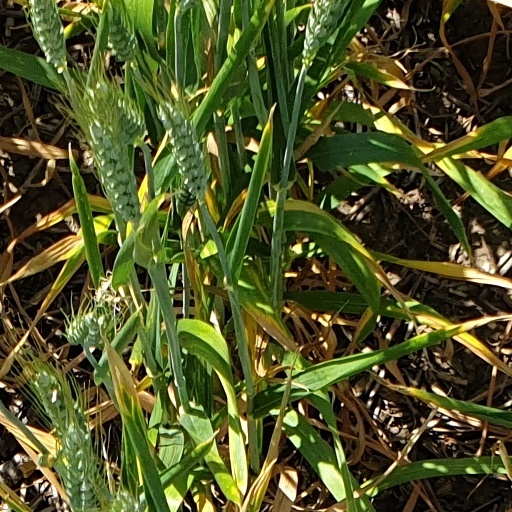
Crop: wheat